Azuay Department

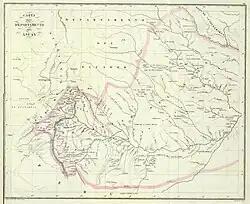
Map of Azuay Department

Azuay Department was created with the 1824 reform of the subdivisions of Gran Colombia.